Dixie Land (film)

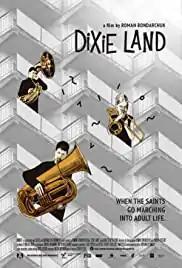

Dixie Land (alternatively spelled Dixieland) is a 2015 Ukrainian documentary film.